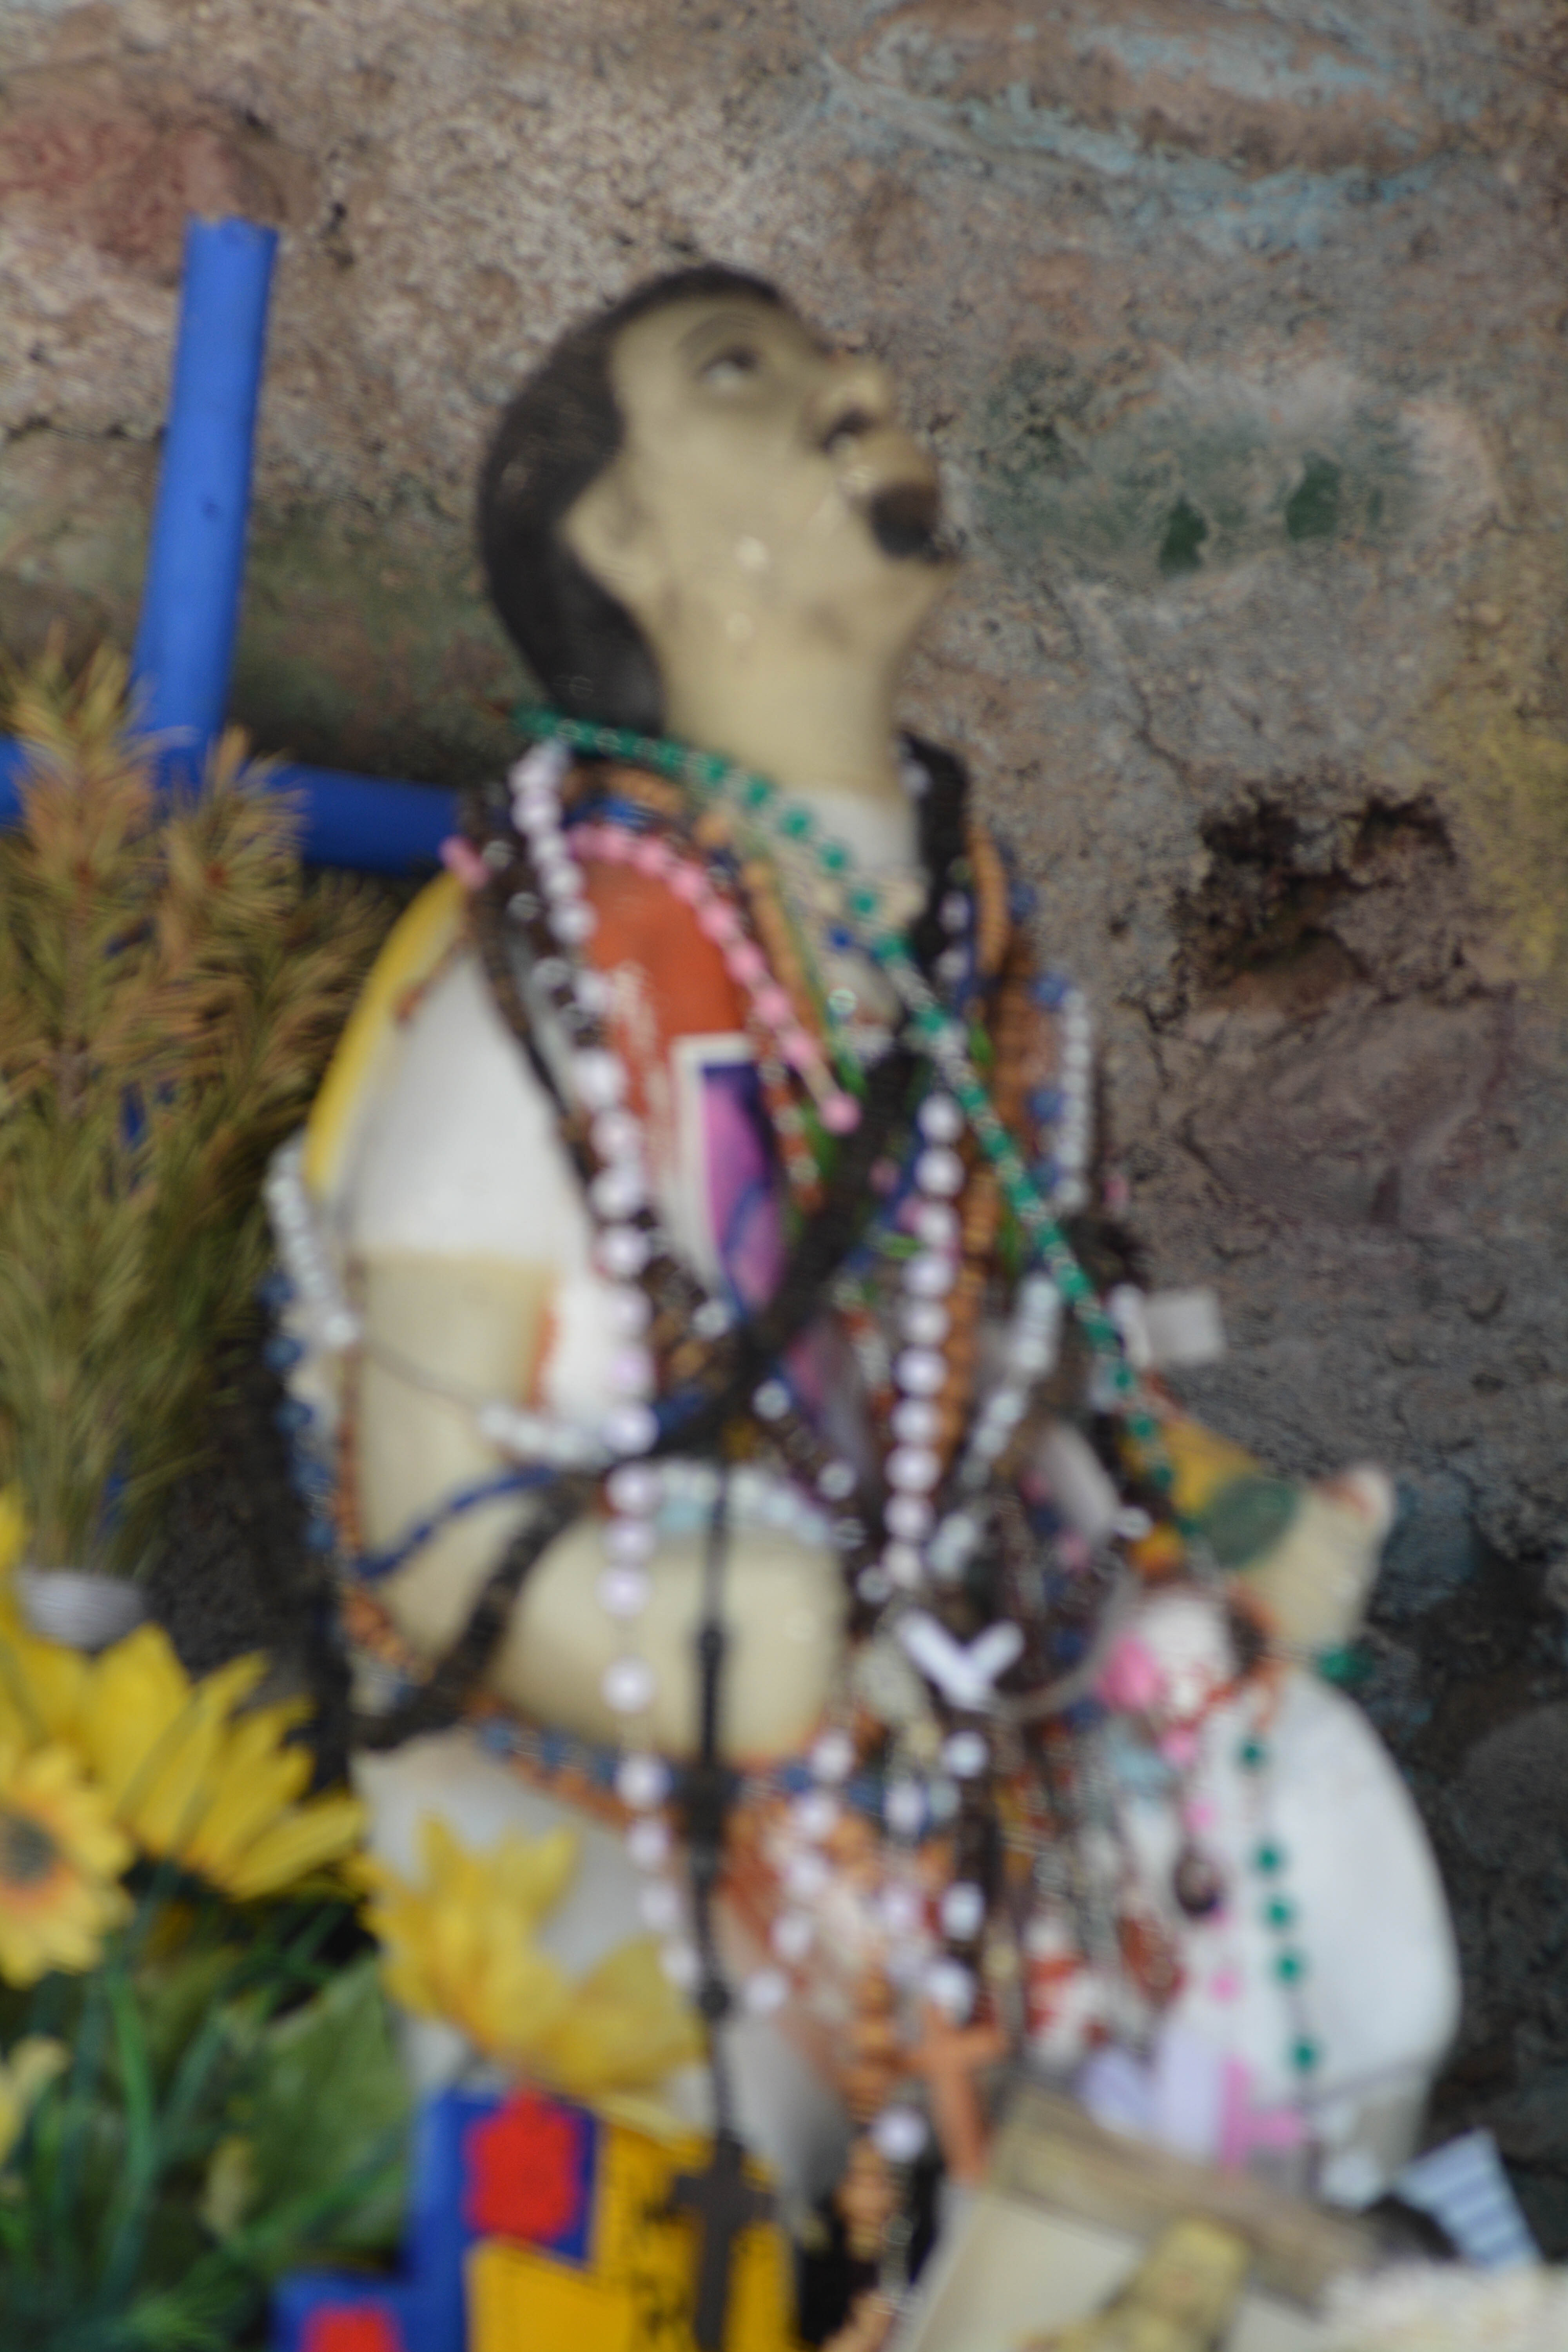
flower, spring, color, art, dress, santafe, truchas, northernnewmexico, pueblosantafe, tradition